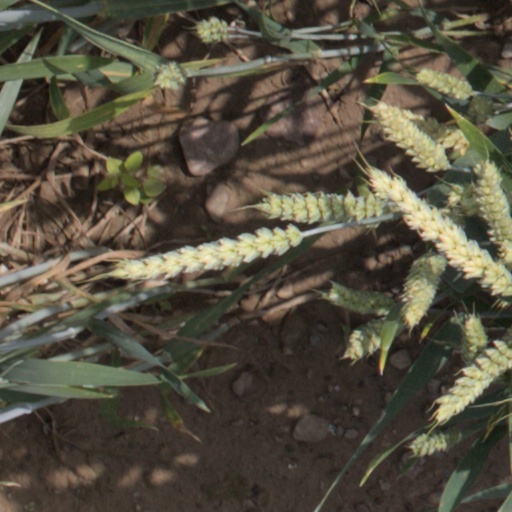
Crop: wheat